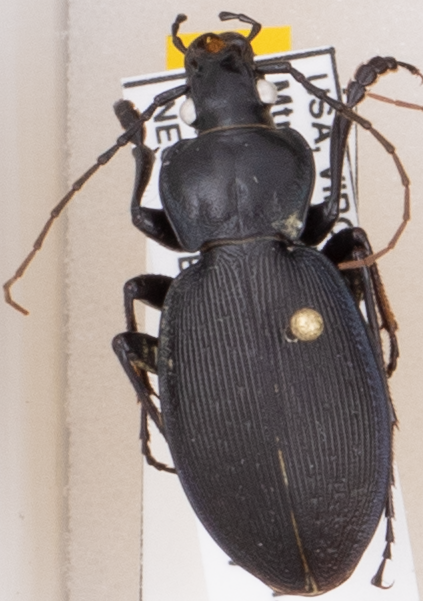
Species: Carabus goryi
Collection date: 2019-08-27
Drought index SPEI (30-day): -0.764
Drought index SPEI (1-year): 1.69
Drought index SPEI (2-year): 1.69